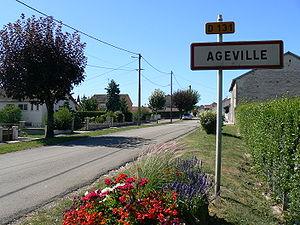
Village d'Ageville - France
Ageville est une commune française située dans le département de la Haute-Marne, en région Grand Est.